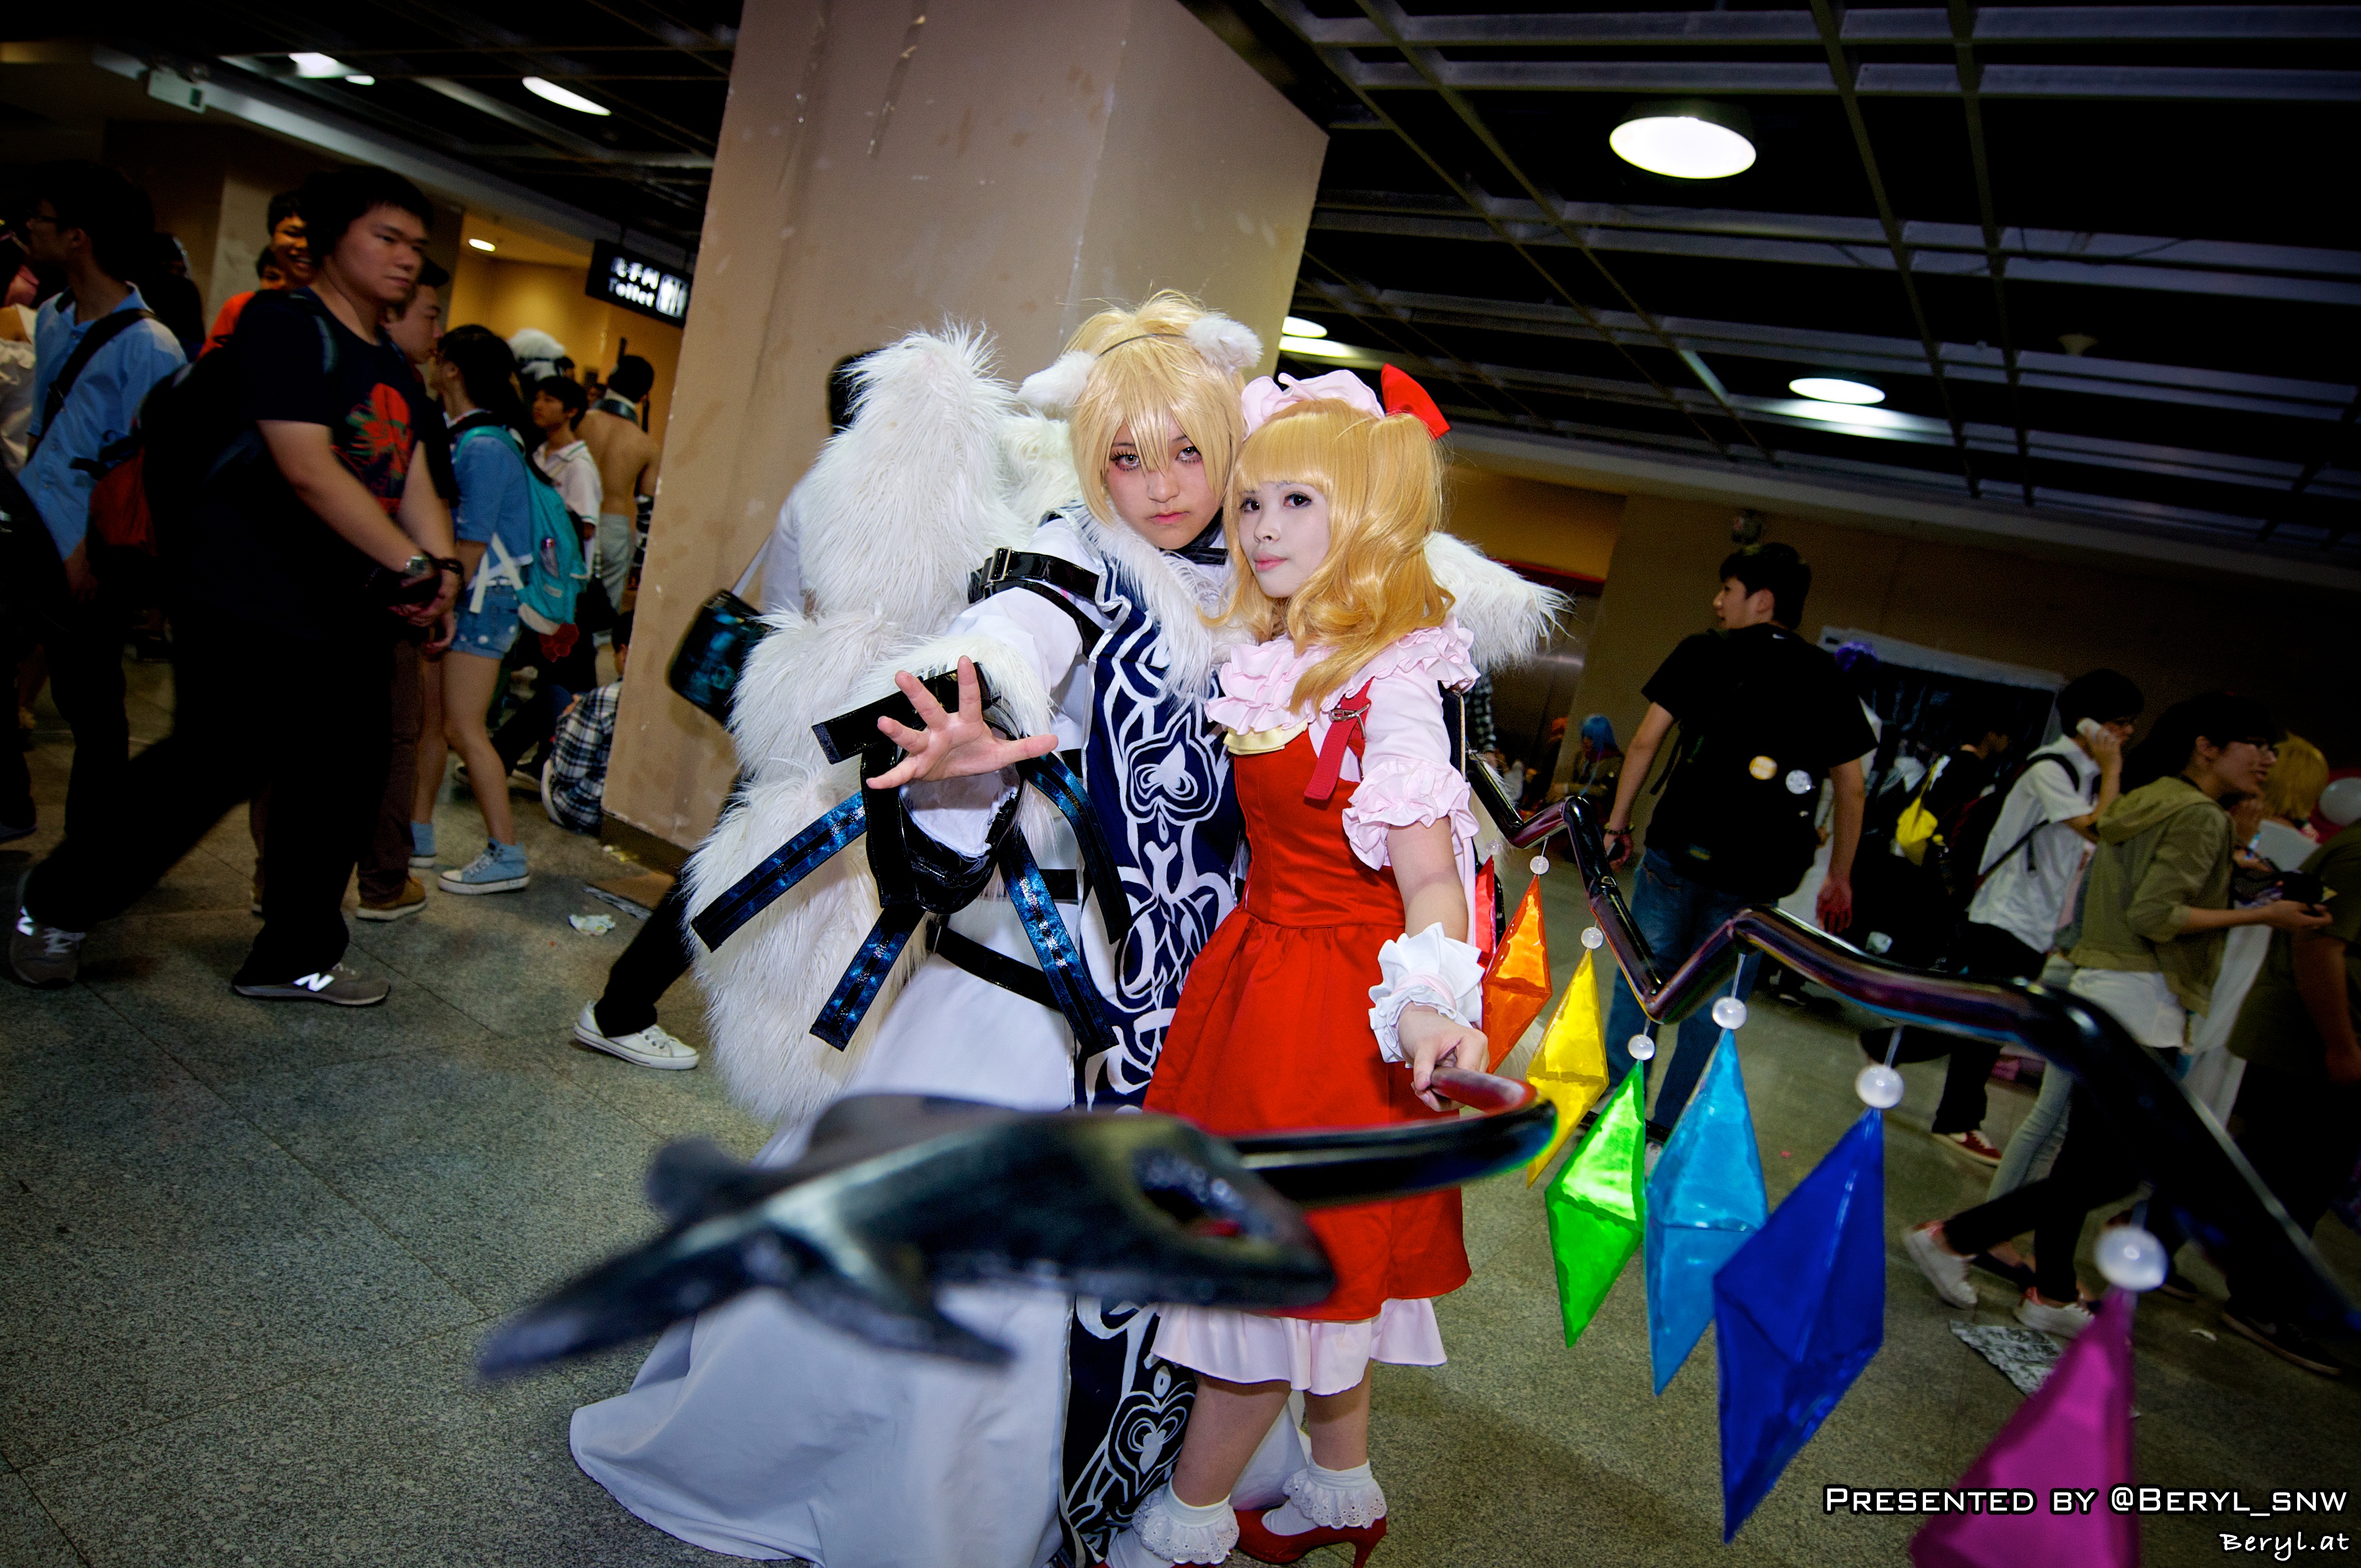
girl, game, cute, clothing, cosplay, girls, japanese, costume, games, anime, comic, comiccon, cos, con, convention